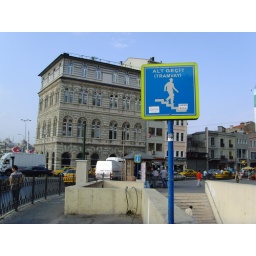
you had to cross most main streets by either bridge or tunnel